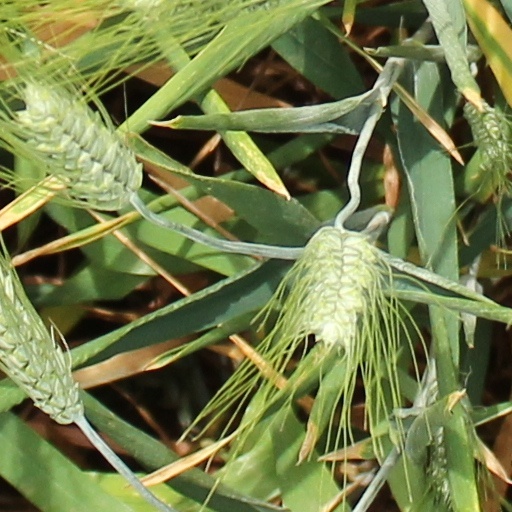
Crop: wheat